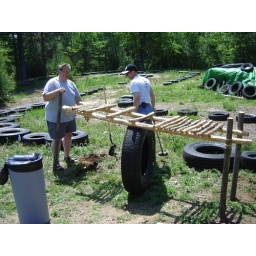
commander Fireston, helping hold the dishwashing table while commanders Rob and Al put the uprights in the ground